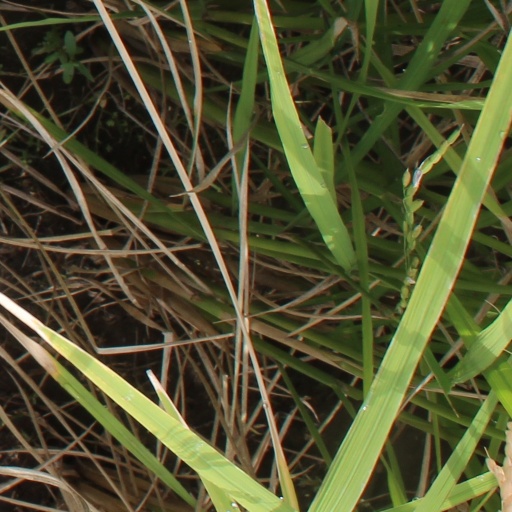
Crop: rice